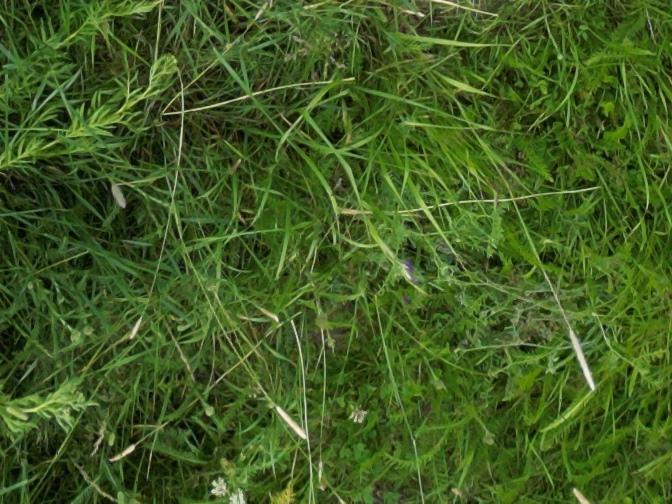
Flowers visible: yarrow flowers